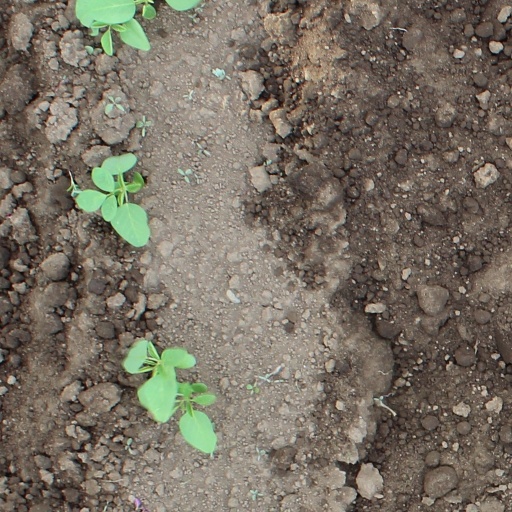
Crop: soybean